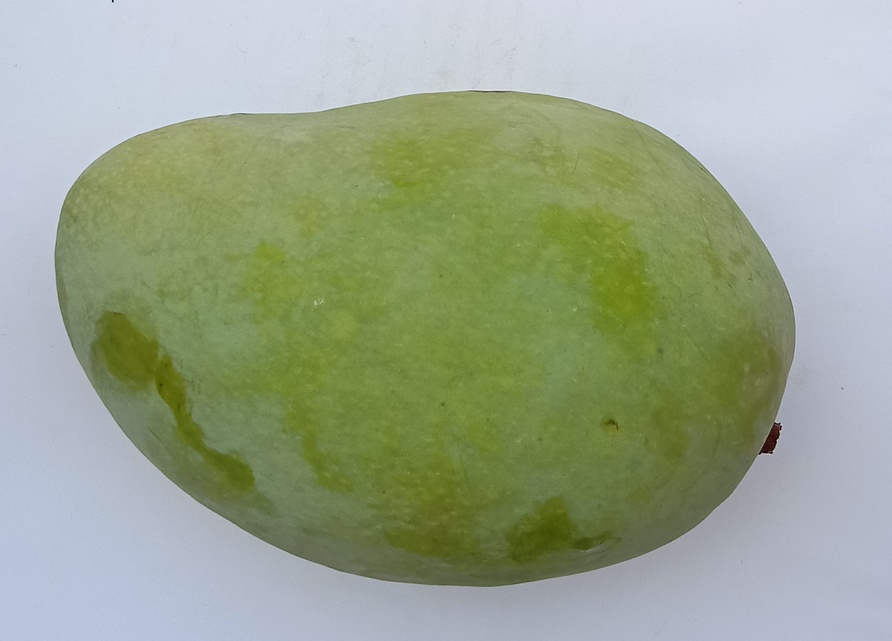
Mango variety: Fajri